Edmonton Transit Service

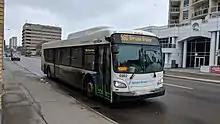
Spruce Grove Transit bus on route 560 to Spruce Grove

Transit centres in Edmonton serve as hubs which allow people to transfer bus routes or onto the LRT system. These hubs typically have a heated shelter, and have multiple bus bays to accommodate many buses at a time.